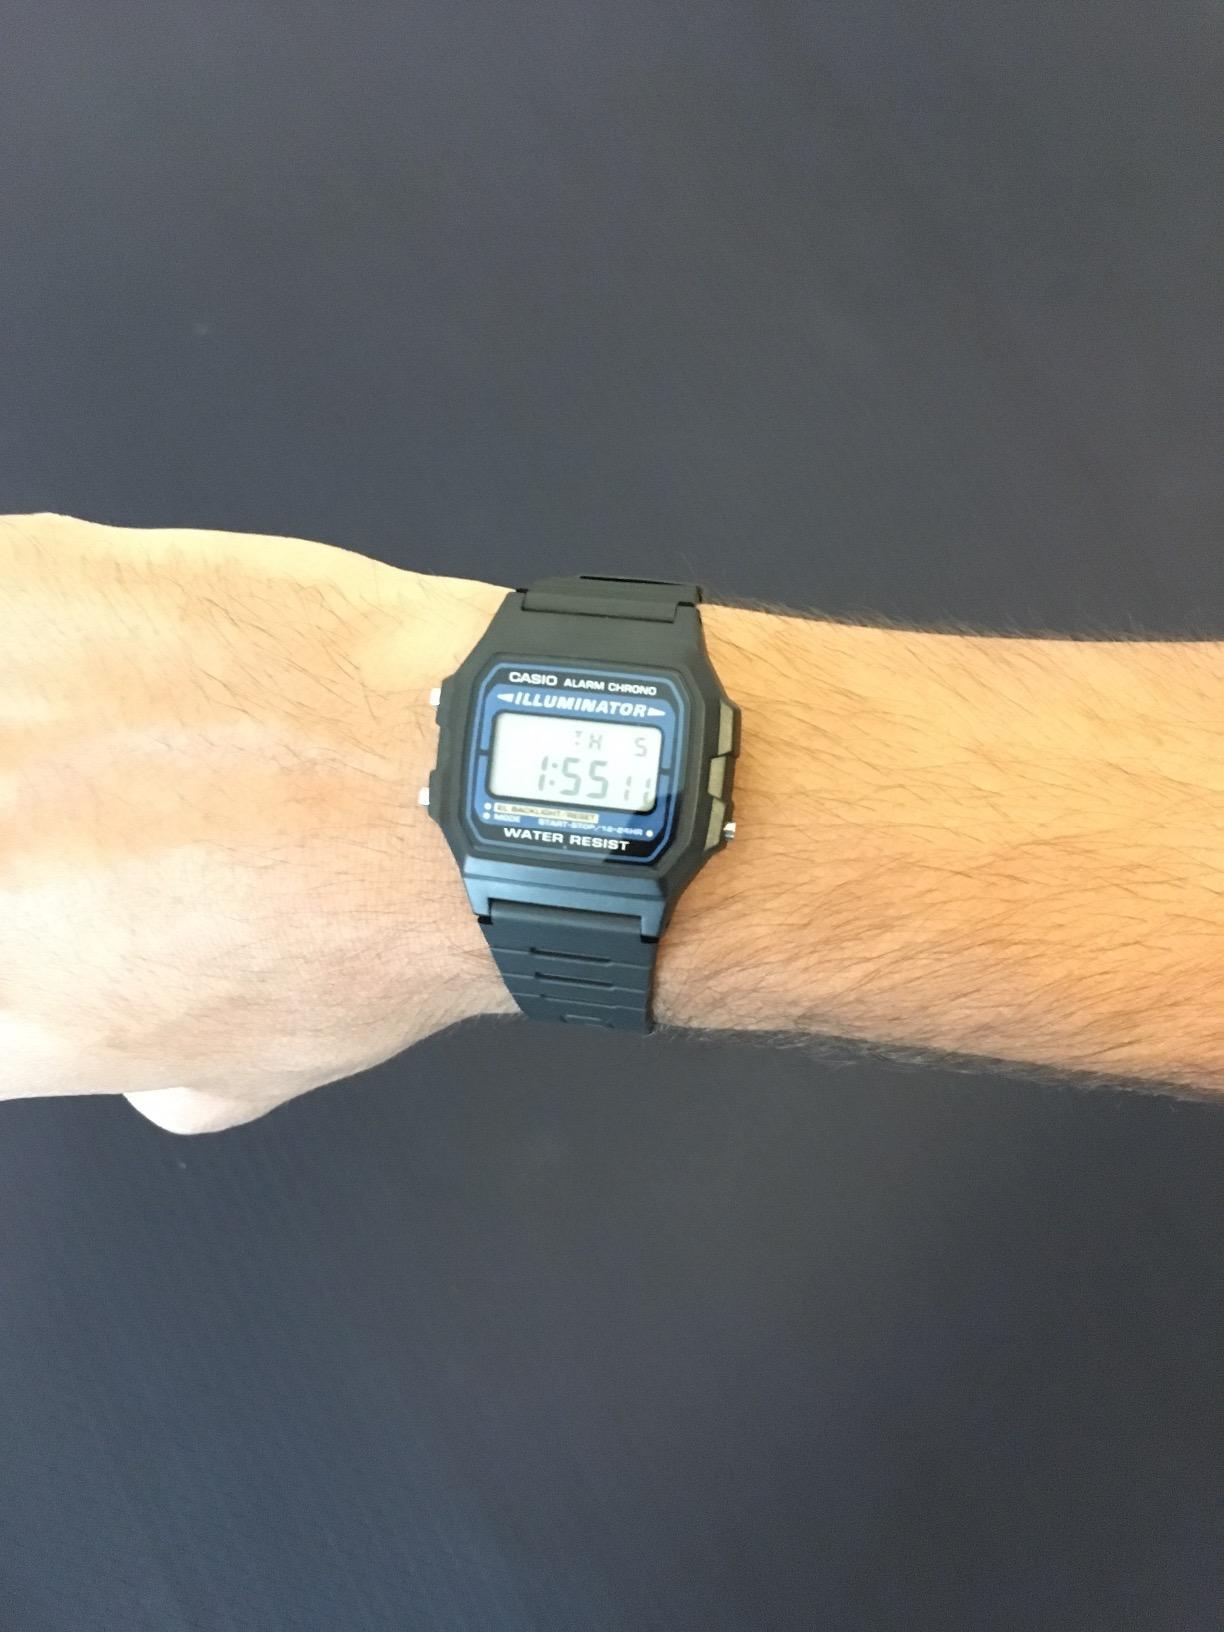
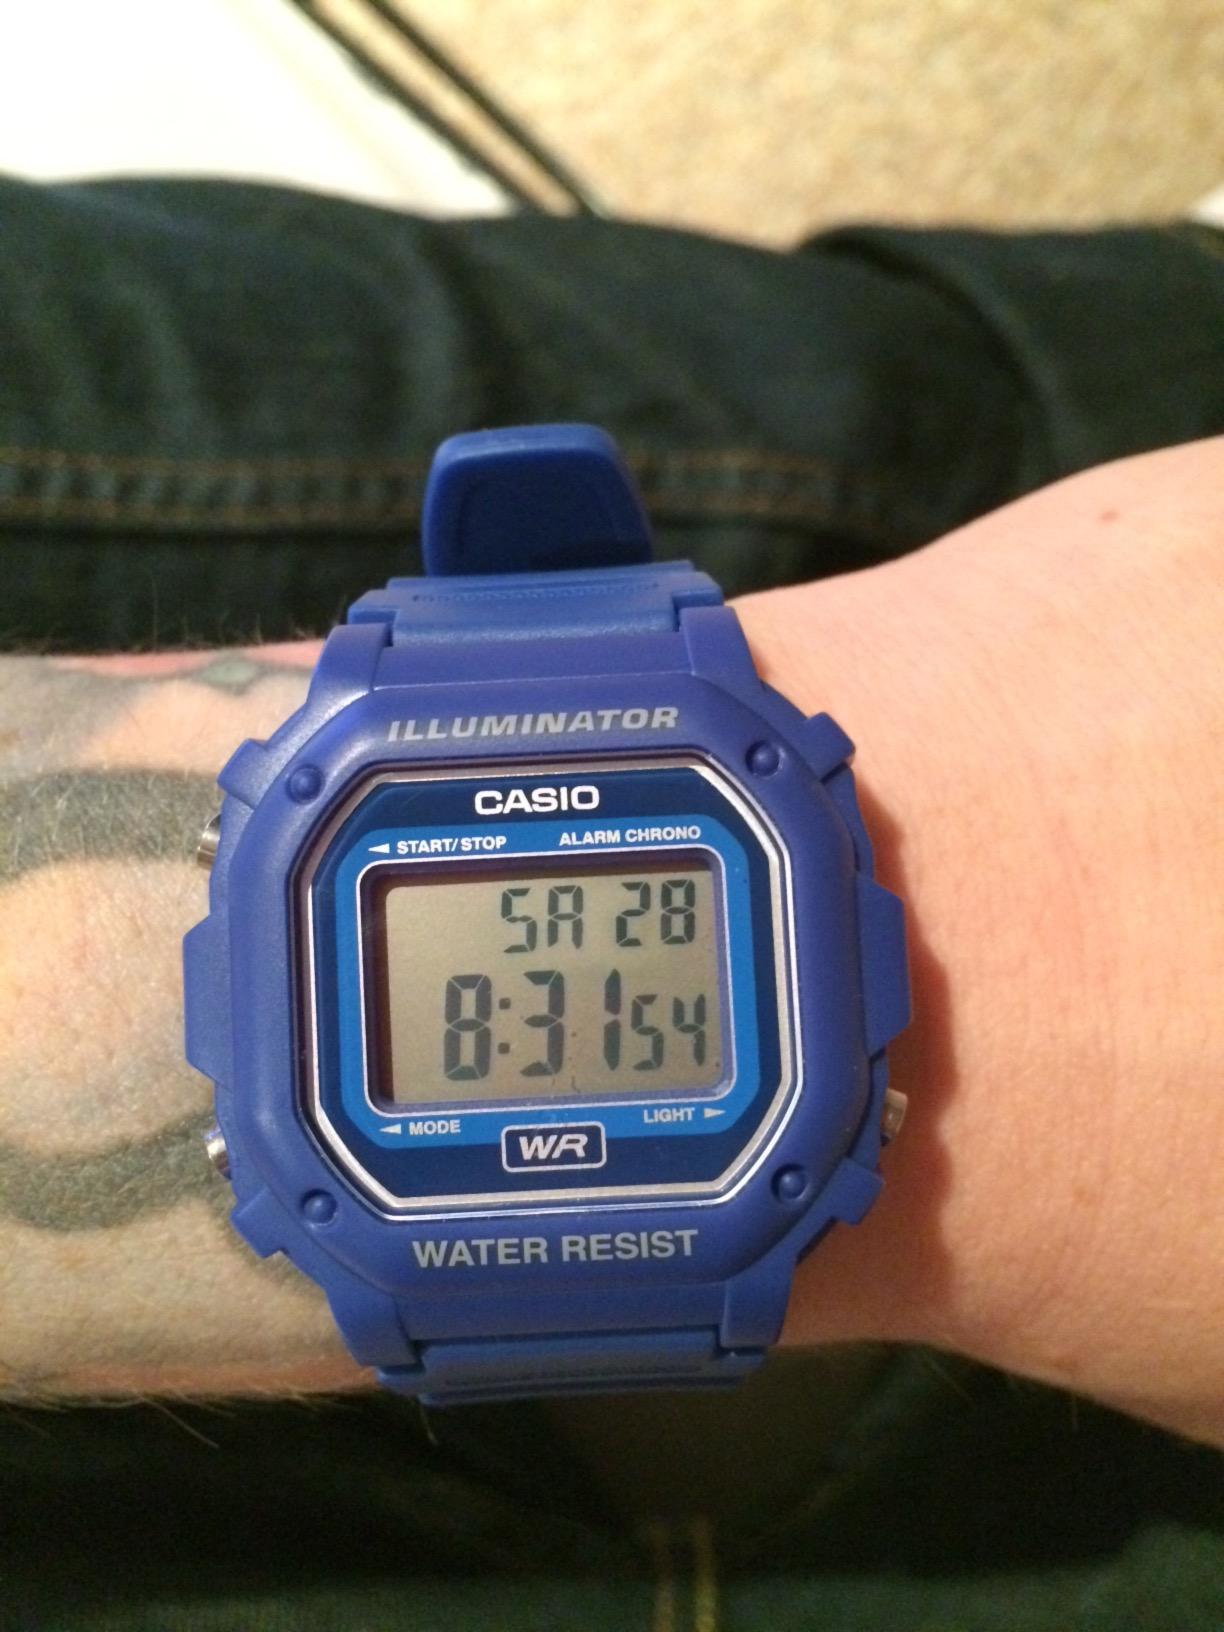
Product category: accessories_watch
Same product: no